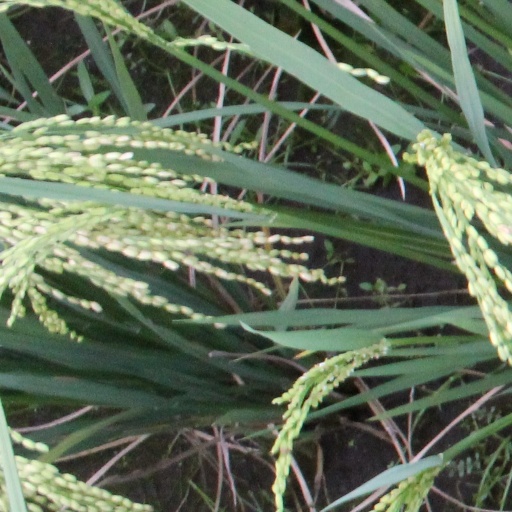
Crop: rice